Symmetry (geometry)

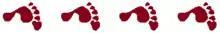
A frieze pattern with translational symmetry

Translational symmetry leaves an object invariant under a discrete or continuous group of translations formula_1. The illustration on the right shows four congruent footprints generated by translations along the arrow. If the line of footprints were to extend to infinity in both directions, then they would have a discrete translational symmetry; any translation that mapped one footprint onto another would leave the whole line unchanged.